Fairy Bridge (Isle of Man)

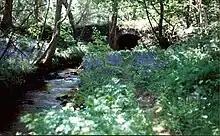
'Real Fairy Bridge' near Kewaigue

The now commonly known '"Real" Fairy Bridge', shown as the "Fairy Bridge" on old Ordnance Survey maps, is located in the parish of Braddan across the Middle River near the footpath from Oakhill to Kewaigue.